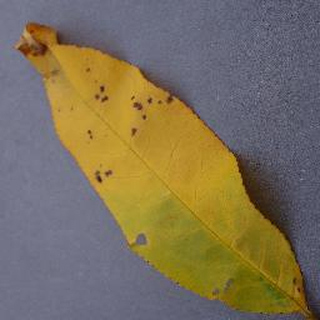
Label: peach_bacterial_spot